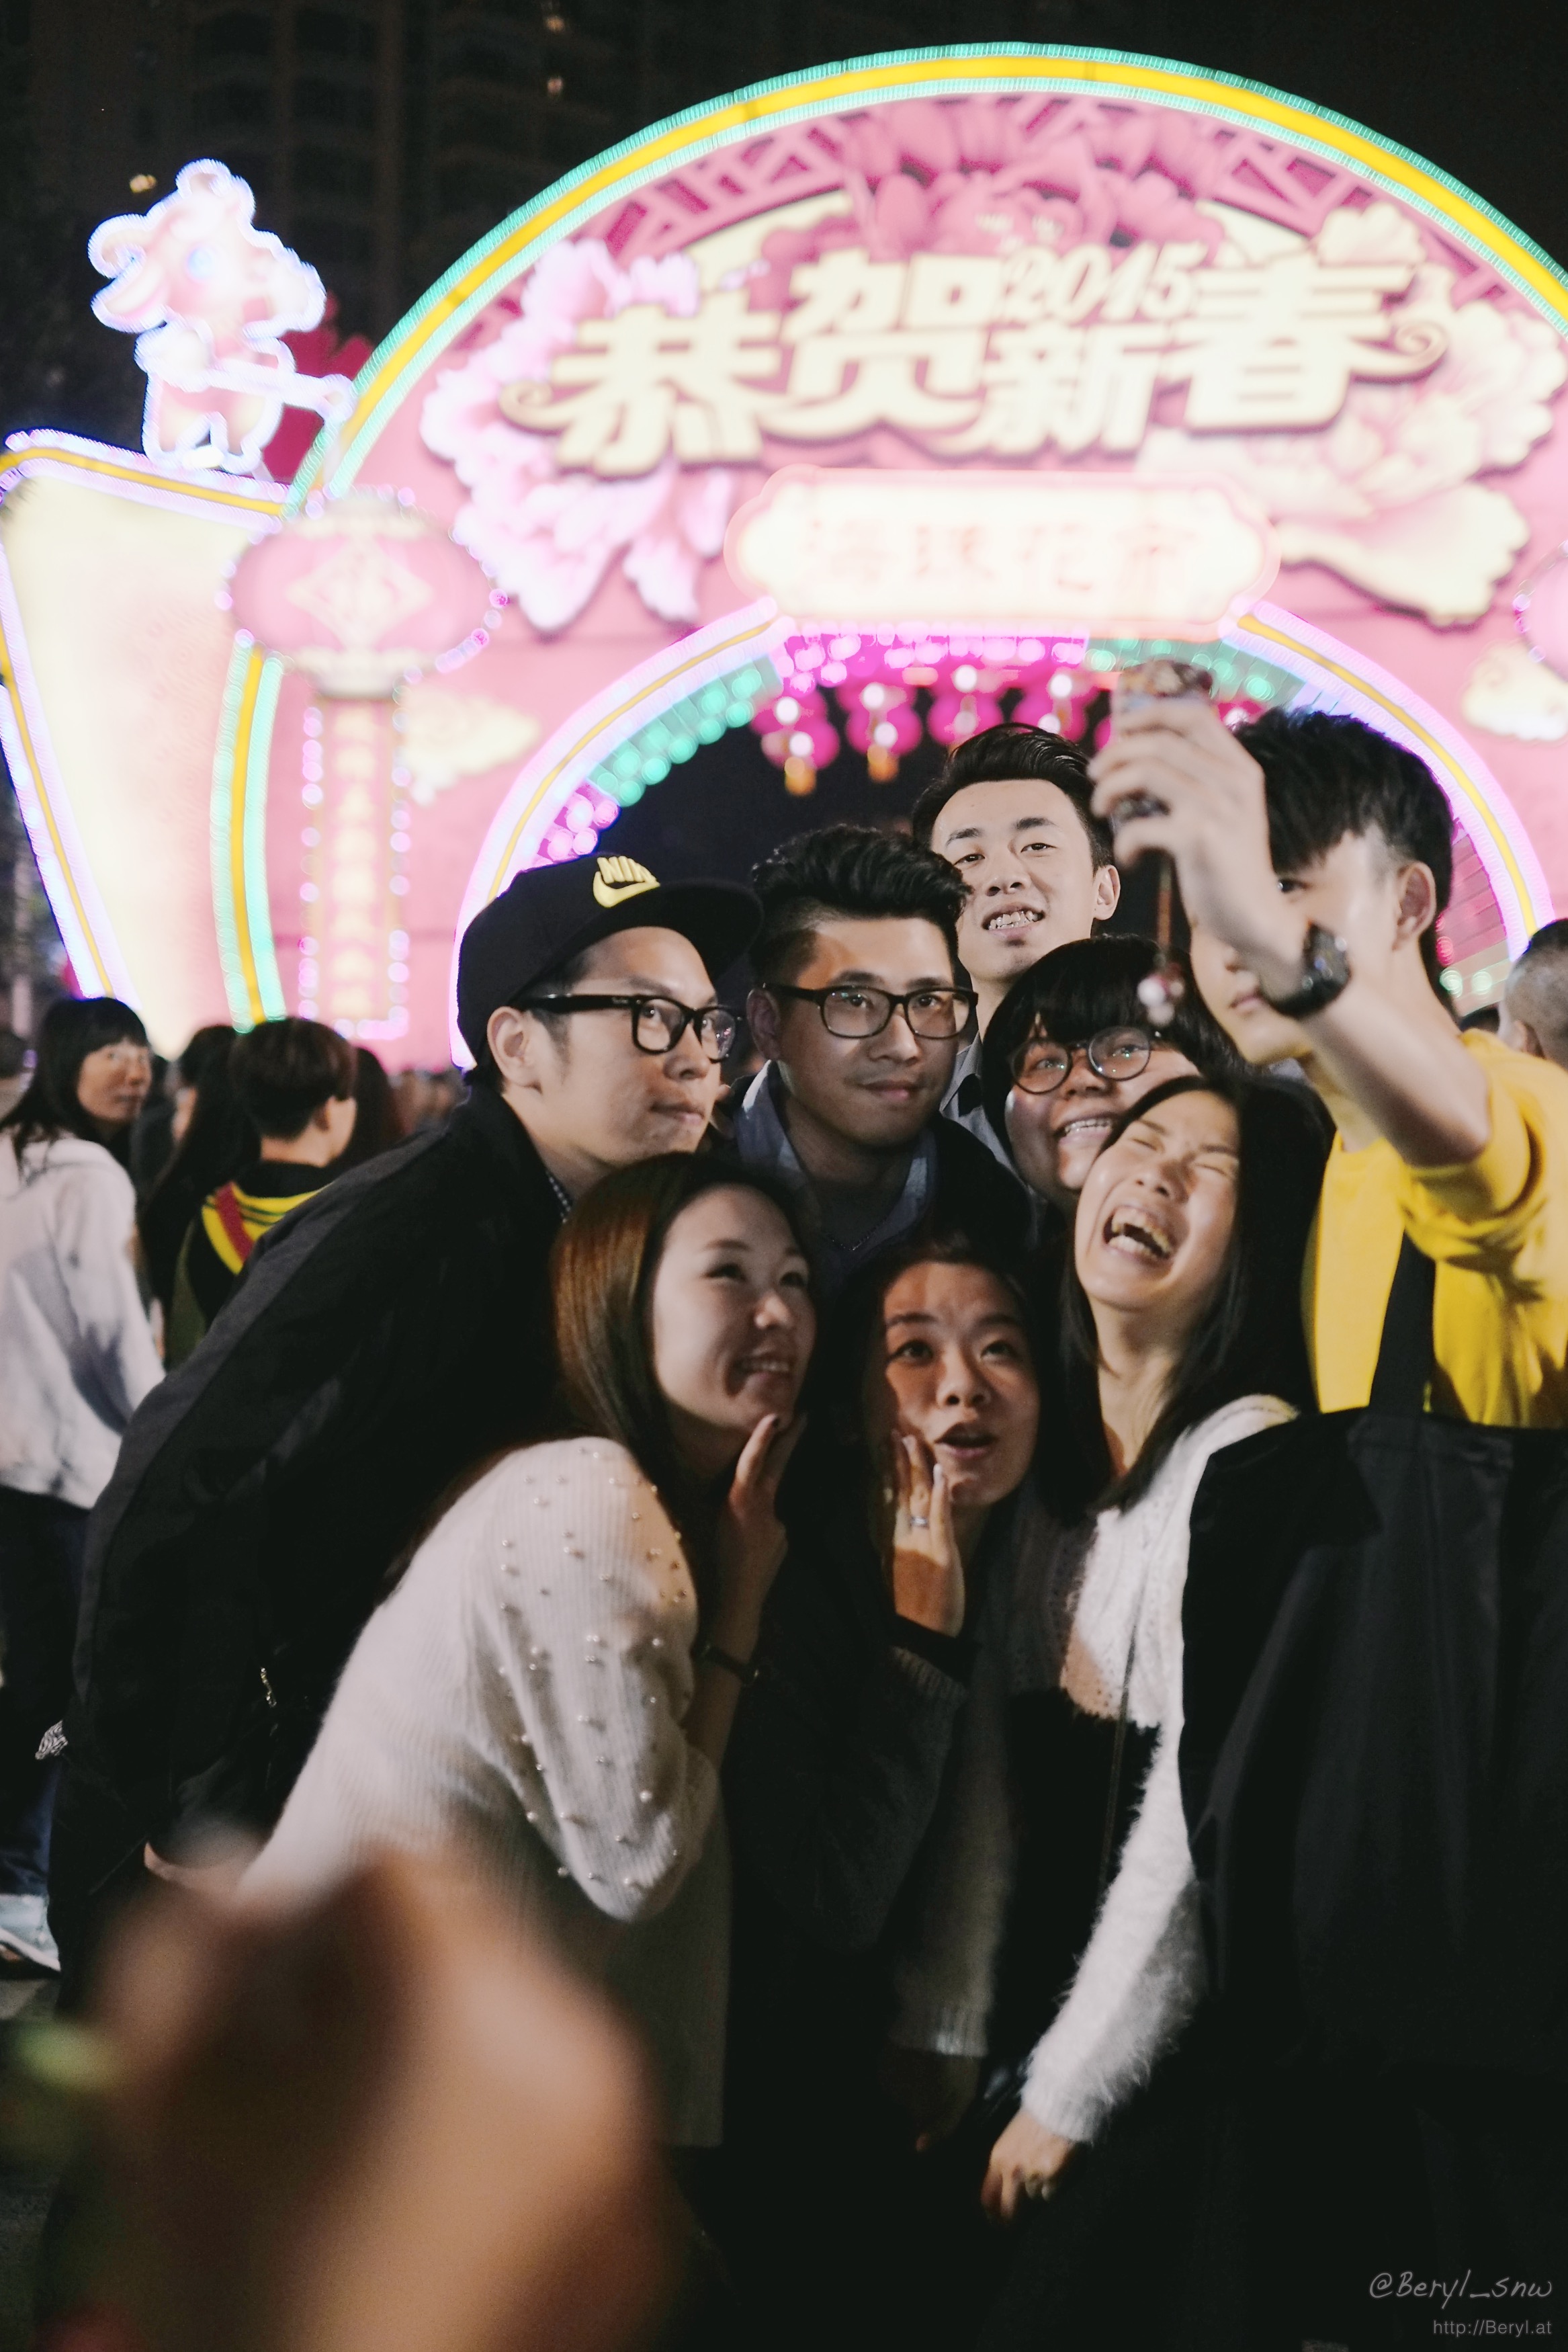
bokeh, blur, group, people, street, photography, city, urban, fujifilm, chinese, smile, laugh, candid, happy, 35mm, newyear, selfie, canton, mirrorless, xpro1, snap, 350mmf14, snapshots, springfestival, vsco, chinesenewyear, fujinonxf35mmf14r, musical theatre